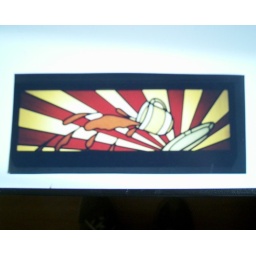
Stained glass window by Brandon Wells. Photo of photo.